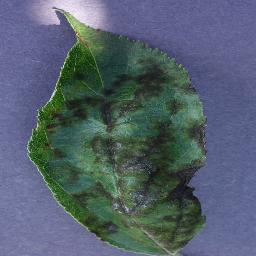
Label: Apple___Apple_scab